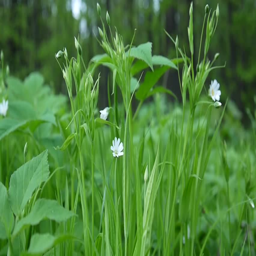
white flowers swinging on the wind .